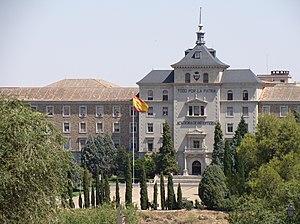
Académie d'Infanterie, Tolède, Espagne